Arturo Torres Santos

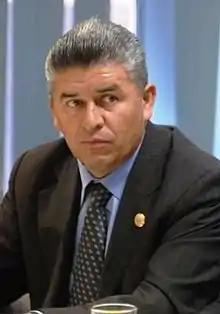

Sergio Arturo Torres Santos (born 19 April 1963) is a Mexican politician from the National Action Party (PAN).